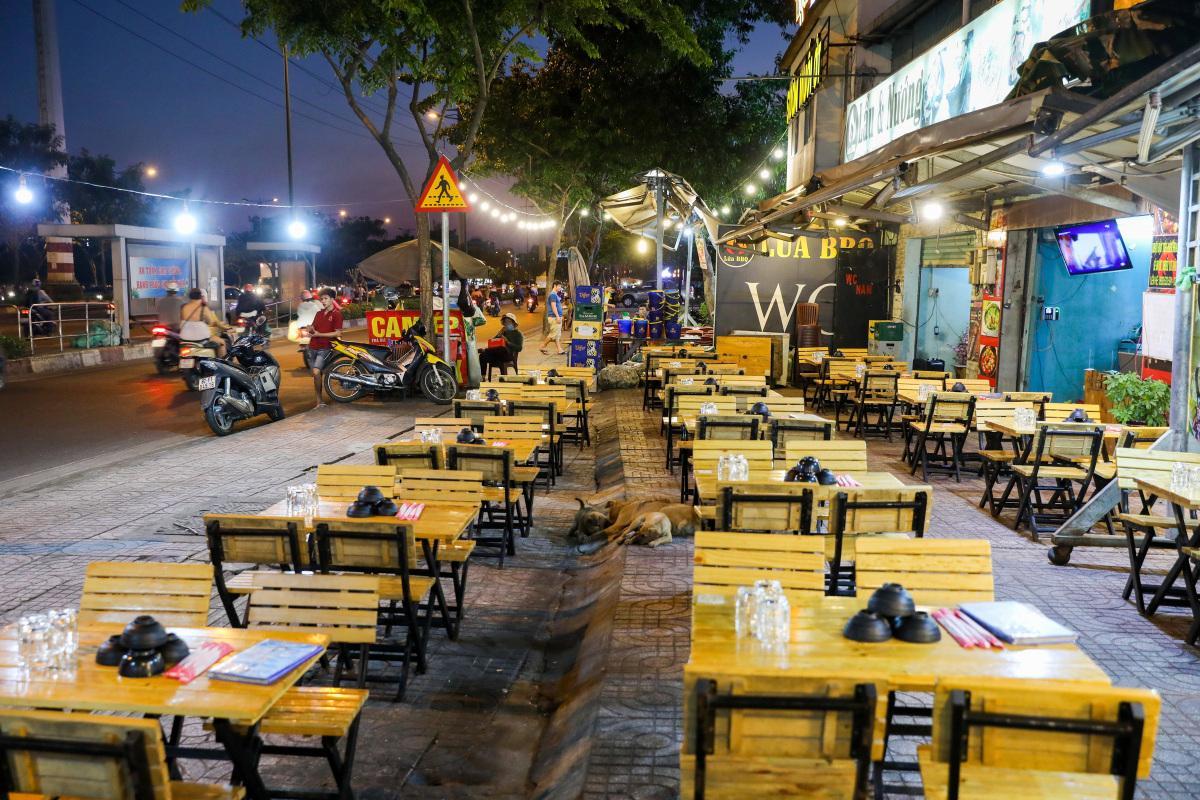
có nhiều bộ bàn ghế màu vàng được xếp ở trên vỉa hè